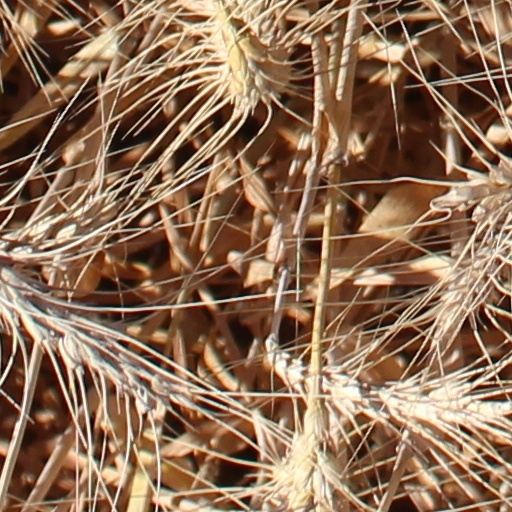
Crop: wheat